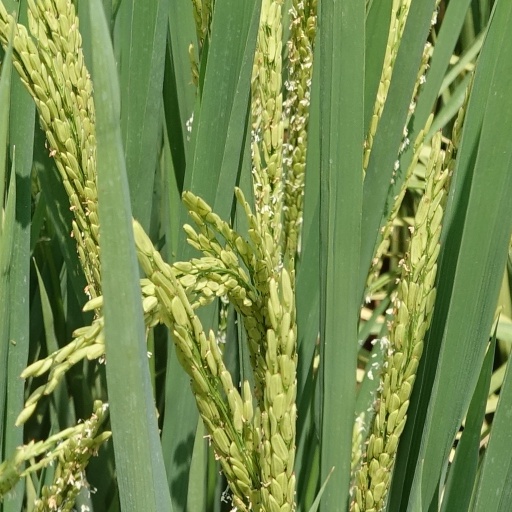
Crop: rice